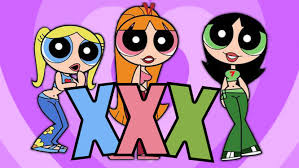
Portrait style: Cartoon Portrait